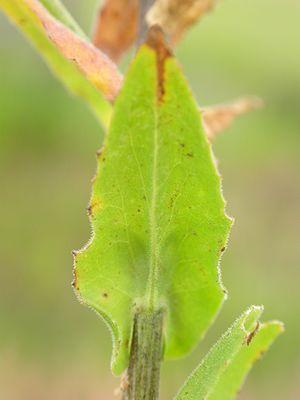
En botanique, les oreillettes, ou auricules, sont des appendices situés à la base du limbe d'une feuille ou d'une bractée embrassante, d'un pétale ou encore à la base du pétiole, de part et d'autre de la ligne d'insertion. Un organe pourvu d'oreillettes est dit « auriculé ».